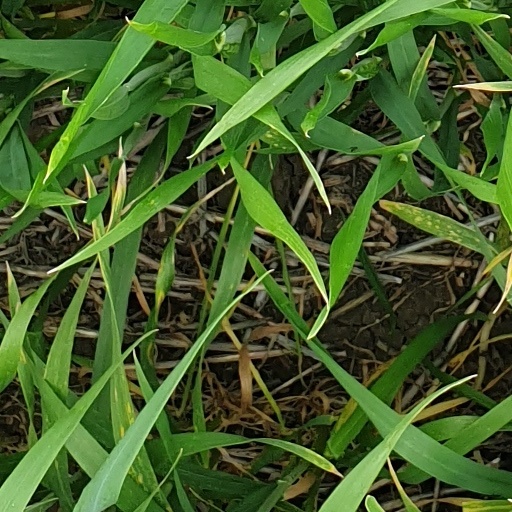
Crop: wheat